James L. Buckley

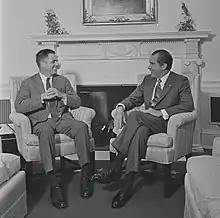
With President Richard Nixon on November 6, 1970

In 1968, Buckley ran for the senatorial nomination of the Conservative Party of New York State, after his brother William F. Buckley Jr. had served as the party's mayoral nominee in the 1965 New York City mayoral election. Buckley won the party's nomination on April 2, 1968, with the unanimous support of all forty state committeemen. Buckley placed third in the general election behind Republican nominee Jacob Javits and Democratic nominee Paul O'Dwyer after receiving 1,139,402 votes (17.31%).